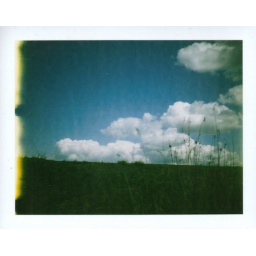
The sky over the neighbor's field was beautiful earlier this afternoon. I had to take a picture.